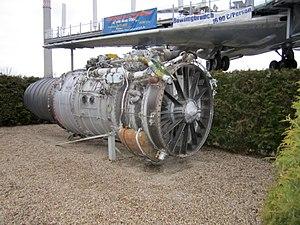
Le Kouznetsov NK-8 est un turboréacteur à faible taux de dilution construit par la société russe Kouznetsov. Décliné en cinq versions dénommées NK-8, NK-8-2, NK-8-2U, NK-8-4 et NK-8-4K, il développe une poussée comprise entre 90 kN et 105 kN.